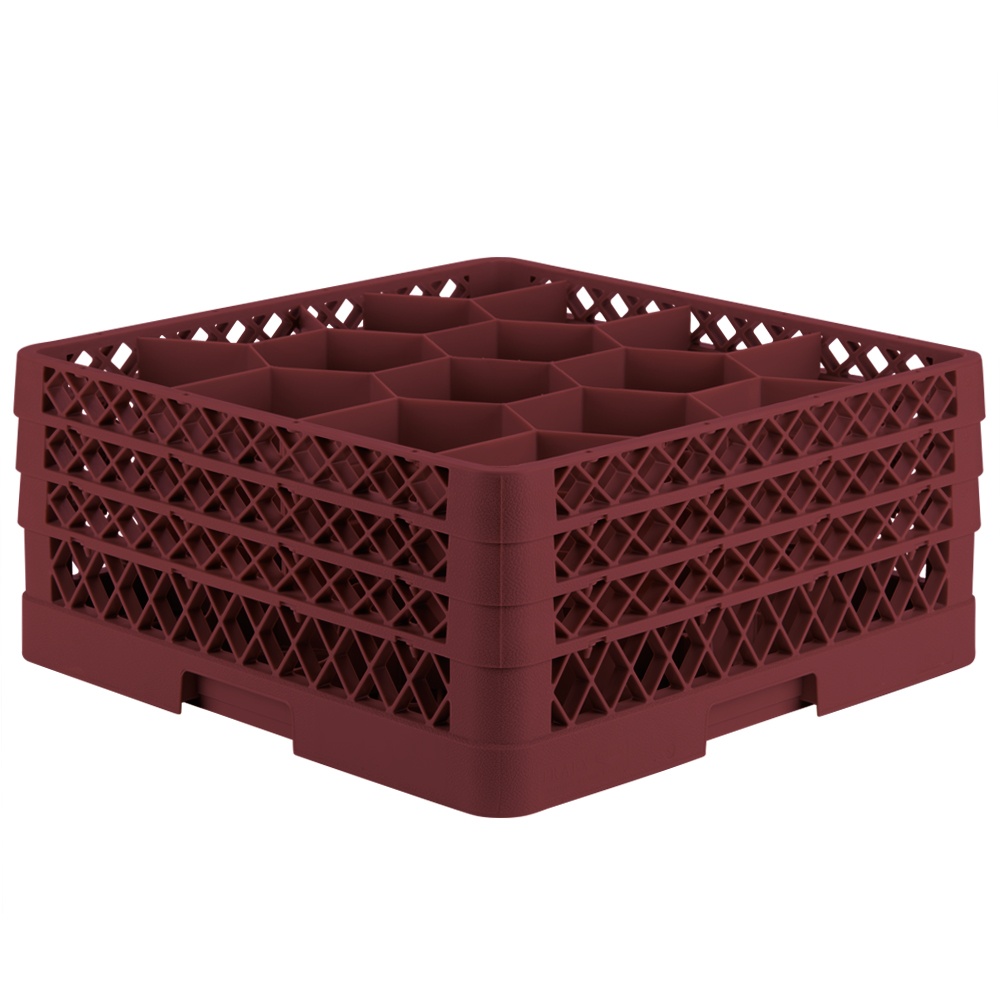
Traex® Full-Size Rack Max® Compartment Racks with three extenders in Burgundy
Traex® Full-Size Rack Max® compartment racks are designed to hold 17-30% more glassware than a traditional rack. Small side compartments hold flatware, salt shakers, ramekins, etc. Packed By: 2 per case
Brand: Vollrath
Category: Business & Industrial > Food Service > Bakery Boxes